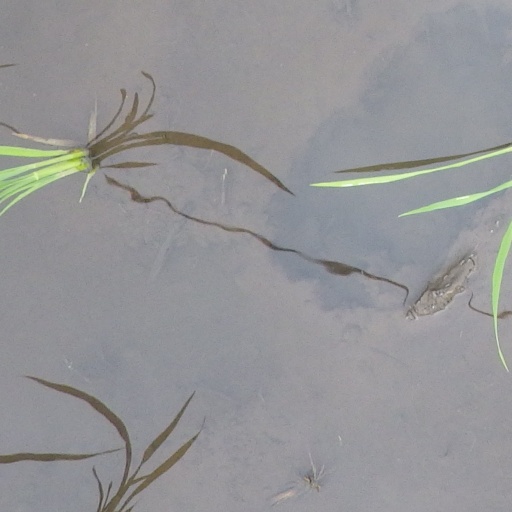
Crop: rice